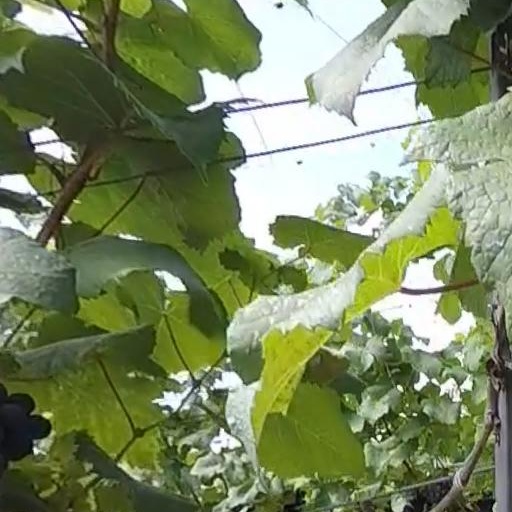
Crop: grape